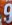
Number: 9